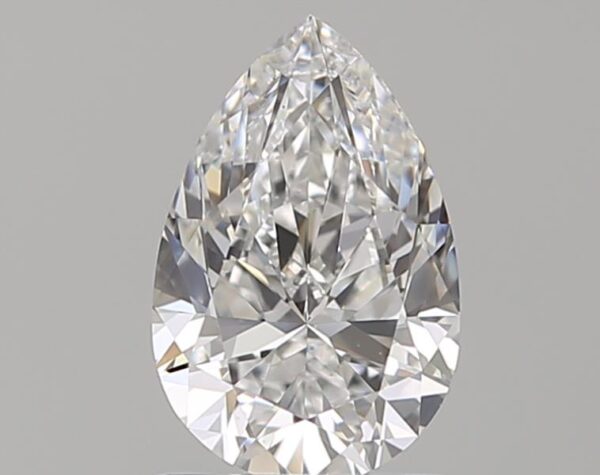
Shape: pear
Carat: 1
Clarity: VS1
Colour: E
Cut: EX
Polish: EX
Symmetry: EX
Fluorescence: M
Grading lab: GIA
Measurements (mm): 8.35 x 5.49 x 3.5